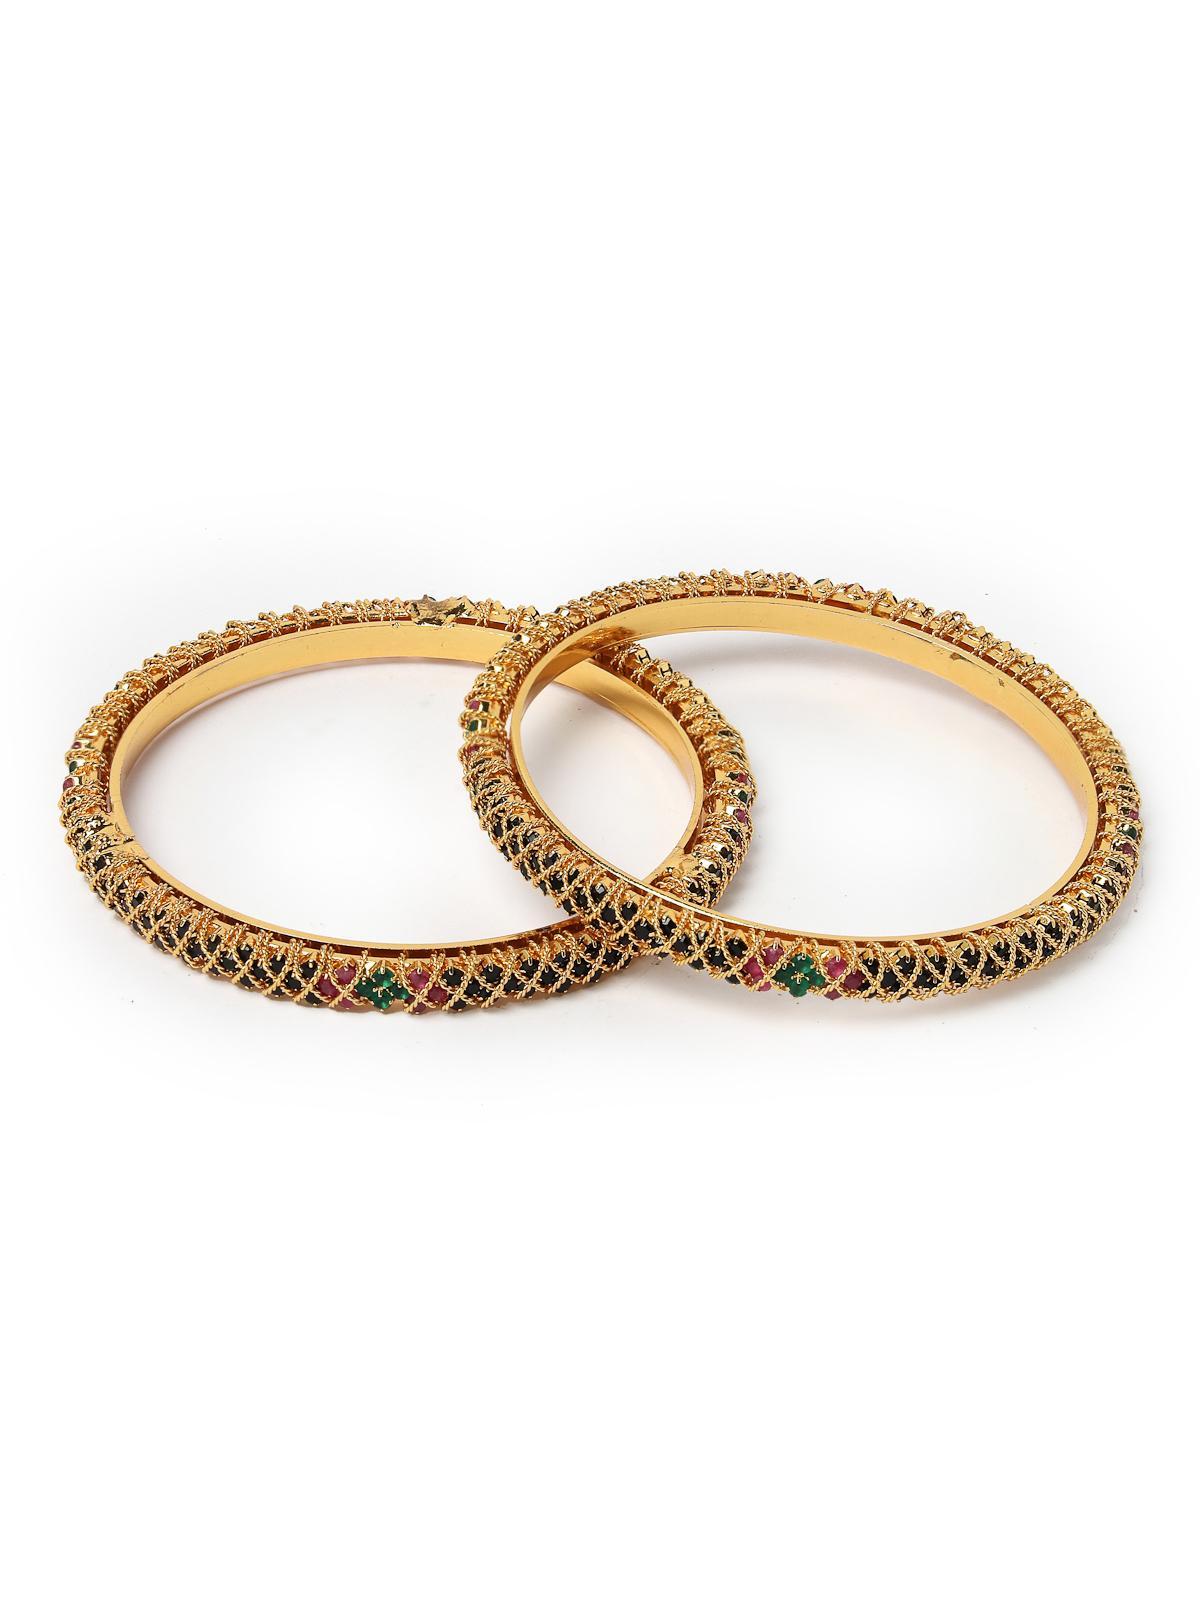
Sukkhi Classic Gold Plated Red And Green Kada Bracelet Bangle Jewellery Set for Women & Girls | Set of 2 Latest Design| Birthday Anniversary Gift for Women|B105859_2.6
Type: Bracelets & Bangles
Brand: Sukkhi
Price: Rs. 499
 Adorn yourself with the timeless elegance of the Sukkhi Classic Gold Plated Kada Bracelet Bangle Set for Women & Girls. This set of two features a classic design with a vibrant combination of red and green. The gold-plated finish adds a touch of sophistication, making it an ideal accessory for any occasion. Sized at 2.4, 2.6 and 2.8, these bracelets make for a perfect birthday or anniversary gift, celebrating the latest design trends and encapsulating the enduring charm of traditional jewelry for the special women in your life.Disclaimer:There may be slight variation in shade and colour due to photographic effects and monitor settings
Included: 2 Bangles